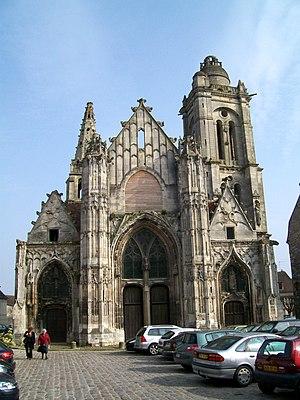
Façade ouest de l'ancienne église Saint-Pierre, qui a servi de marché couvert jusqu'en 1974. Transformé en salle polyvalente depuis.
L'église Saint-Pierre est une ancienne église catholique située à Senlis, en France. Elle a été désaffectée à la Révolution et connut de différentes affectations, notamment celle de marché couvert. Salle polyvalente municipale depuis 1979, elle a été fermée au public en 2009 en raison de son mauvais état, puis rouverte en mai 2017 après huit années de travaux.